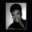
Label: woman